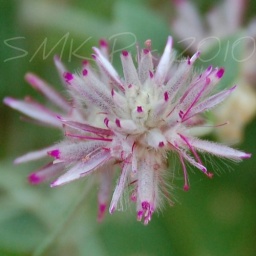
A beautiful flower at the base of the Olgas, which is near Uluru (Ayer's Rock) in the NT of Australia.